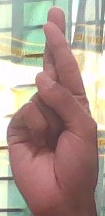
ASL sign: R